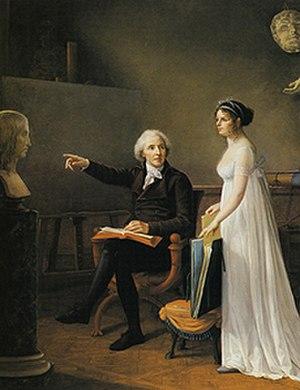
Marie Françoise Constance Mayer La Martinière, née le 9 mars 1775 à Chauny et morte le 26 mai 1821 à Paris, est une peintre de l'école française qui exposa depuis la Révolution jusqu'à la Restauration.